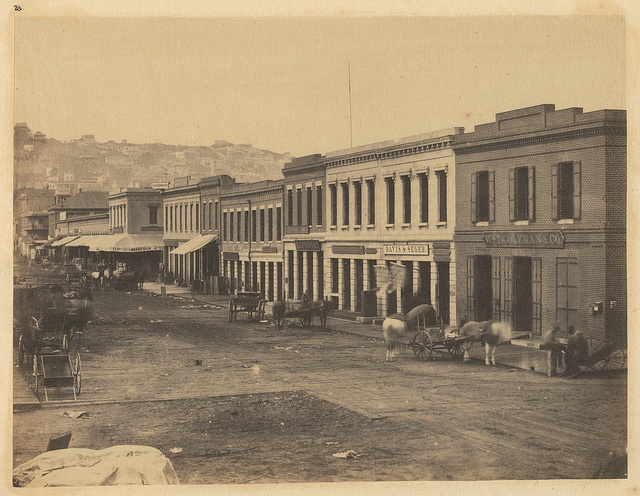
A vintage looking image of some big buildings.
A dirt street has wagons and horses at the curb near buildings.
An old town photo with horses outside of stores.
An old western town photo with horses and wagons.
An old west town has horses out front.